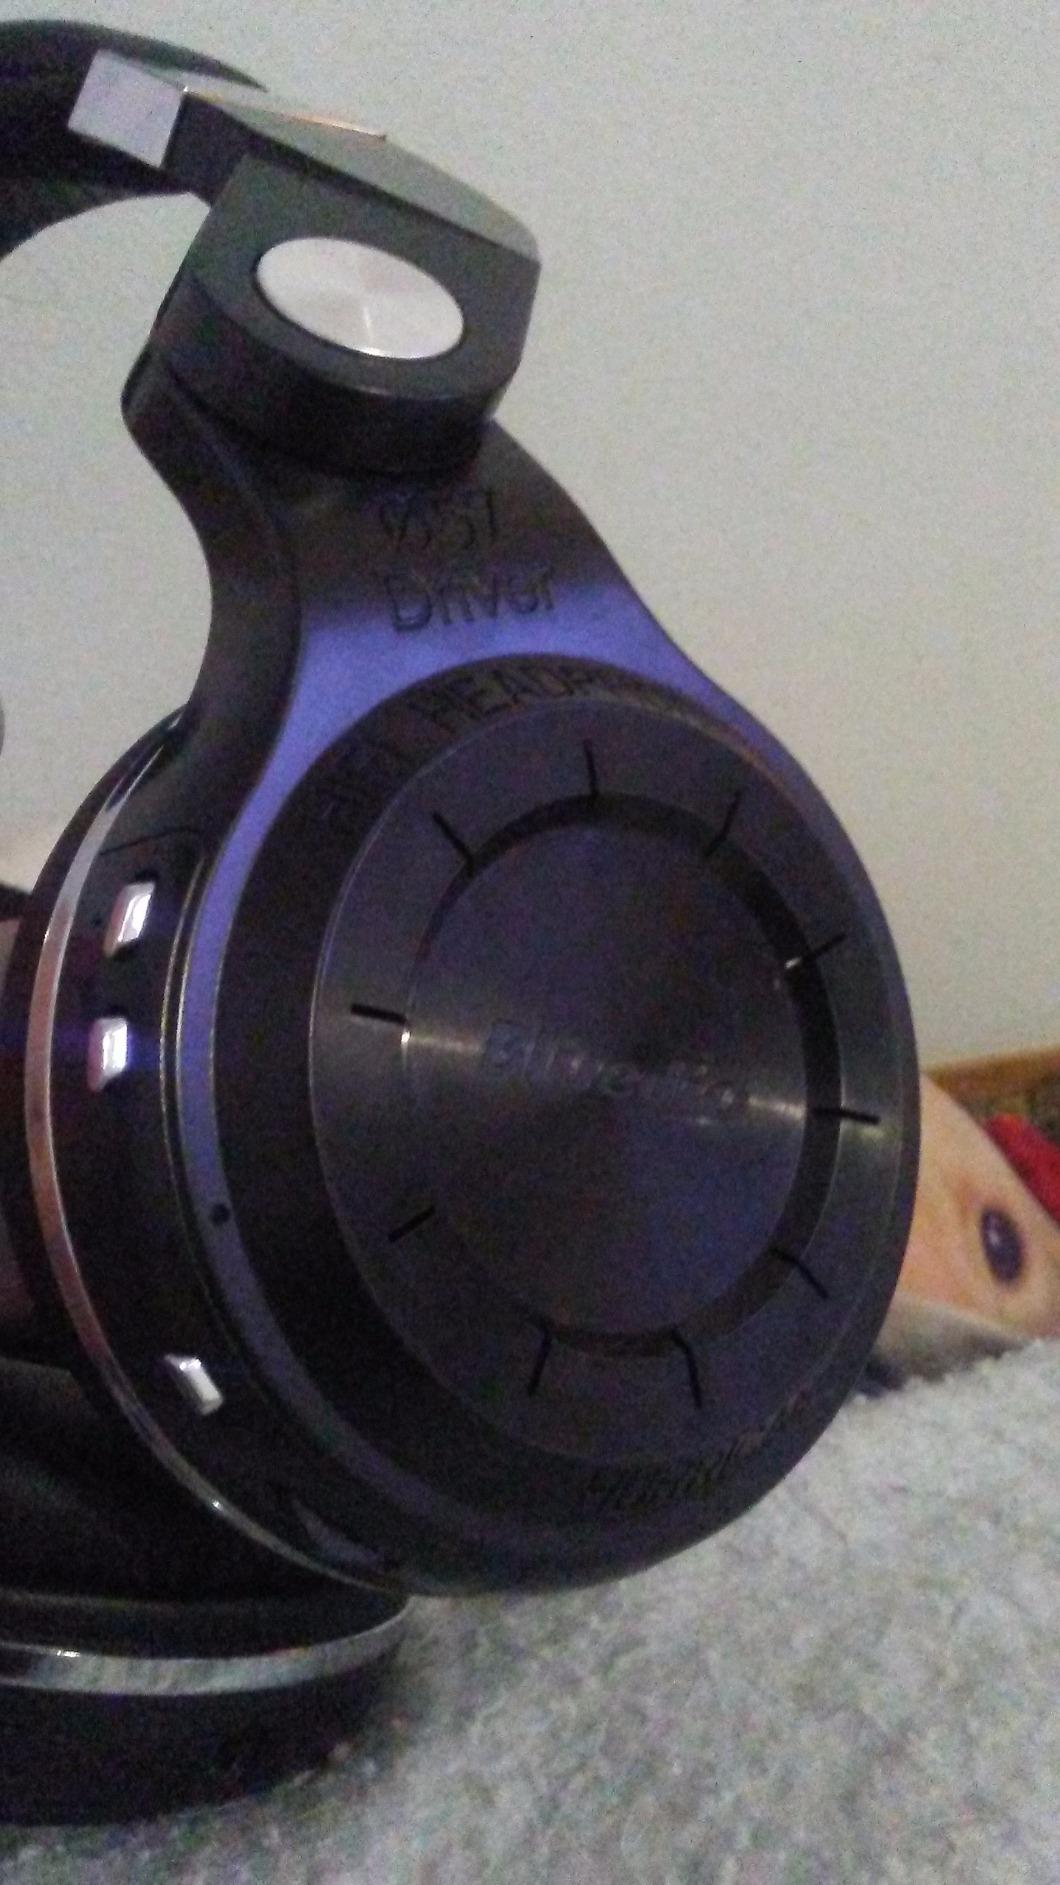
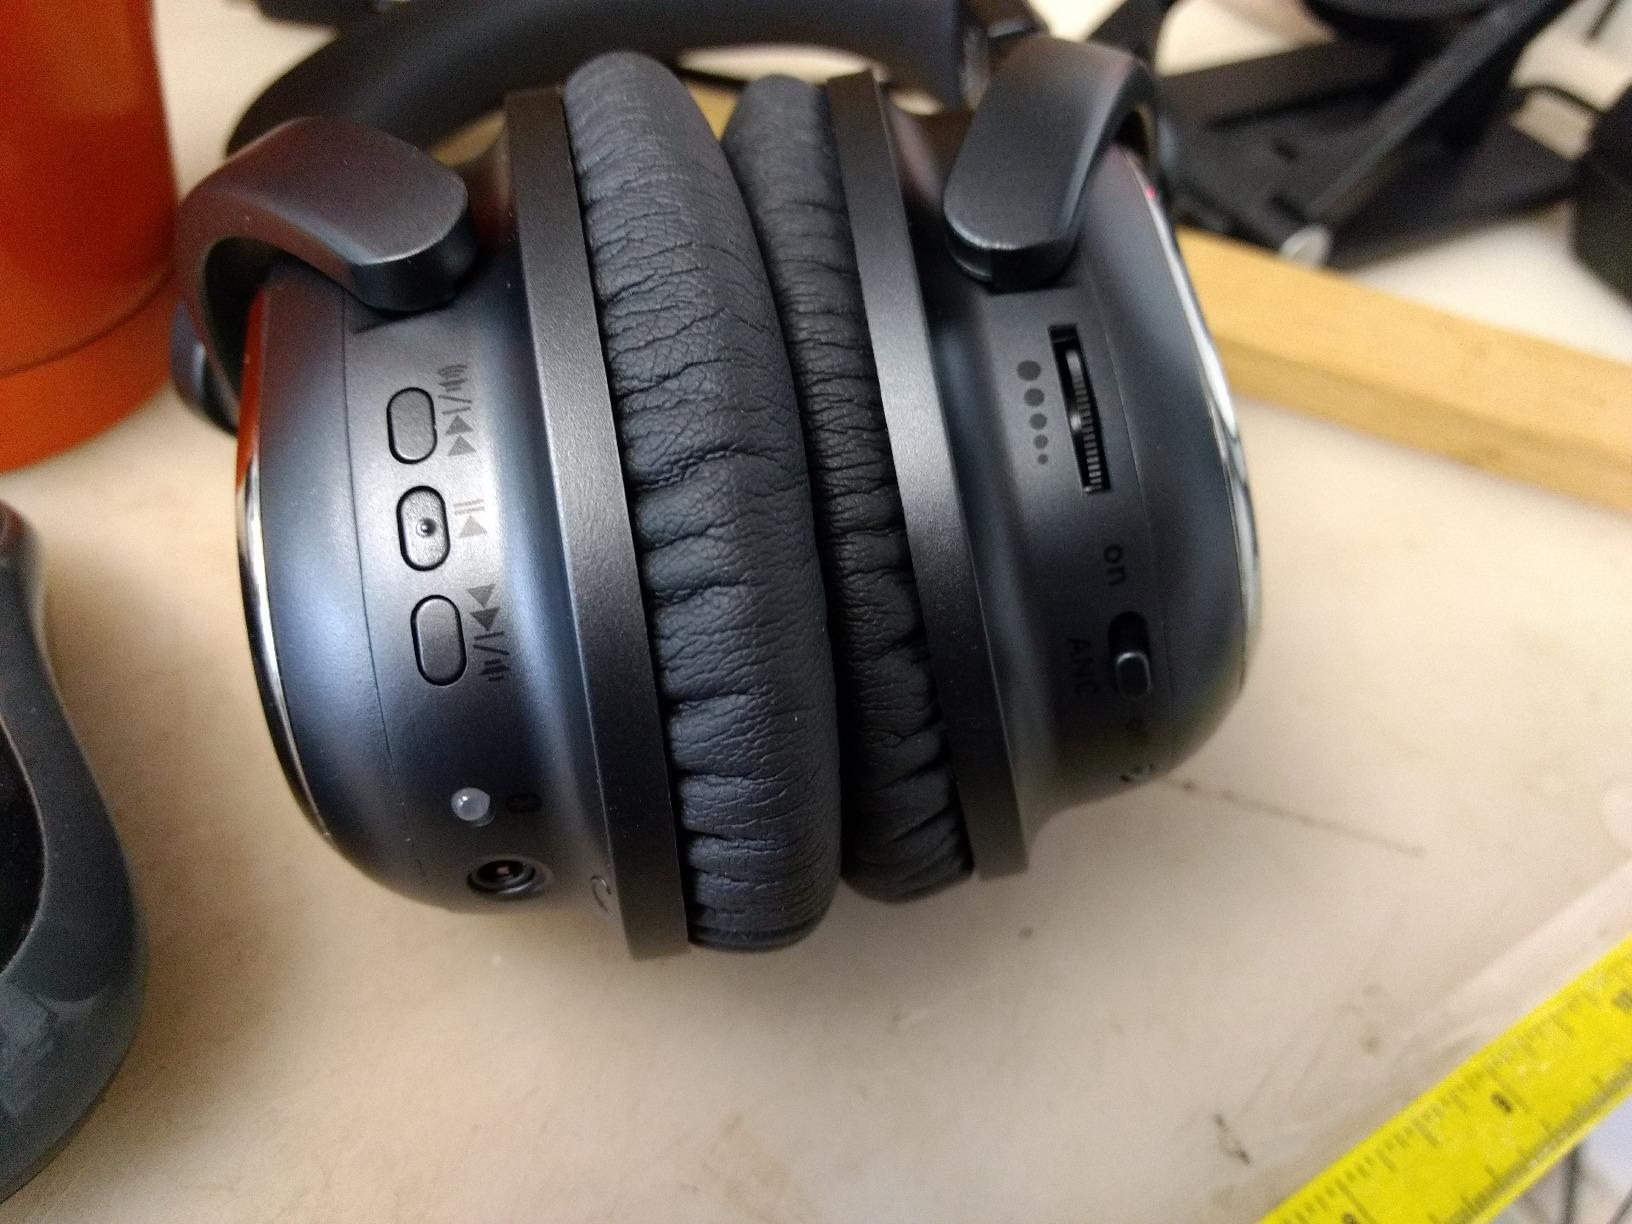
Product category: headphones
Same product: no